Aleida March

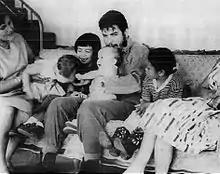

She also wrote "Remembering Che: My Life with Che Guevara", published in 2012. "We had some most enjoyable times within the maelstrom of the war, and those moments brought us all closer together. They helped us get to know each other as we really were. Some of us were naive, others, very clever; we were all young and full of hope for a future victory. We took every chance to have fun. I remember Che later wrote: 'At the risk of seeming ridiculous, let me say that the true revolutionary is guided by a great feeling of love. It is impossible to think of a genuine revolutionary lacking this quality'."